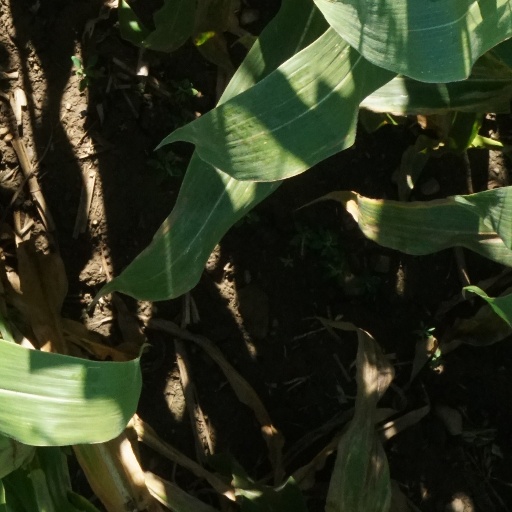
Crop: maize; corn